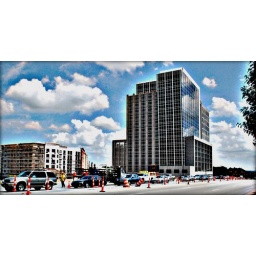
New office building rises above North Hills on Six Forks Road.